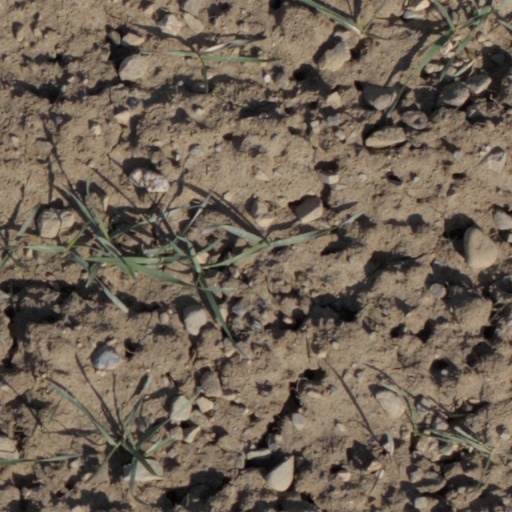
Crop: wheat